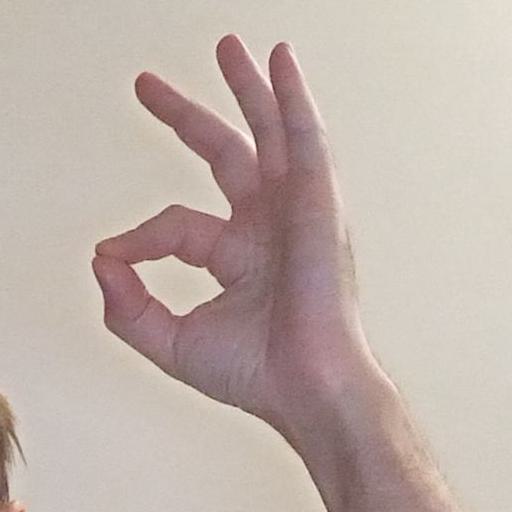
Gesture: ok